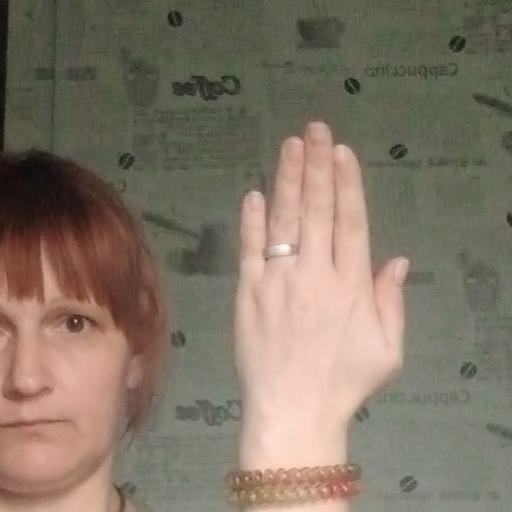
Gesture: stop_inverted